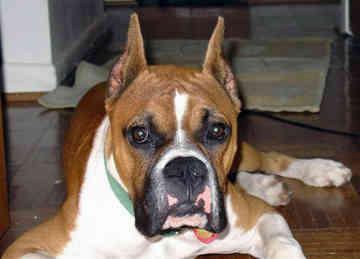
boxer